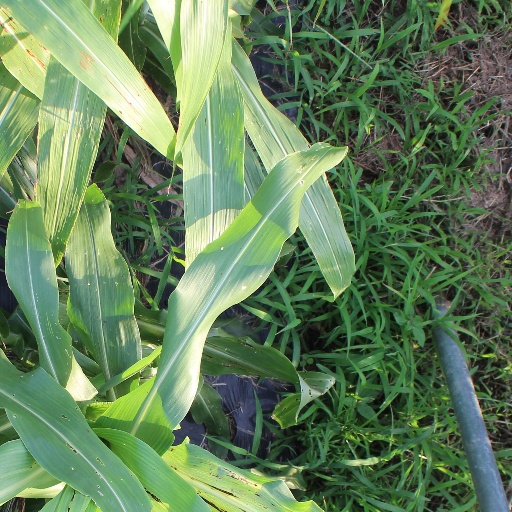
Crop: sorghum